Marjorie Meinel

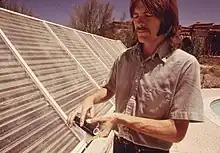
Meinel's son Walter demonstrates a solar thermal collector being used to heat the family's swimming pool in 1974

In 1970 Aden took a sabbatical so the couple could spend their time exploring barriers to the uptake of solar energy technology. In 1972, Meinel returned to academic employment, working as a research associate at the University of Arizona Optical Sciences Centre, which Aden had founded in 1964. The Meinels continued their solar research throughout the 1970s as part of a team at the university and experimented in developing prototype solar collectors.